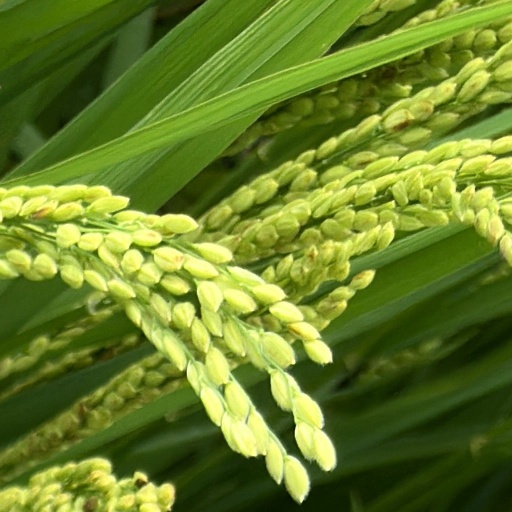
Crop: rice